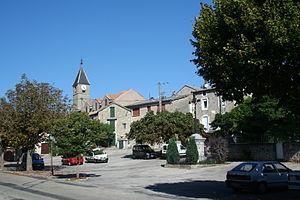
L'Hospitalet-du-Larzac (Aveyron) - vue générale.
L'Hospitalet-du-Larzac est une commune française, située dans le département de l'Aveyron en région Occitanie.